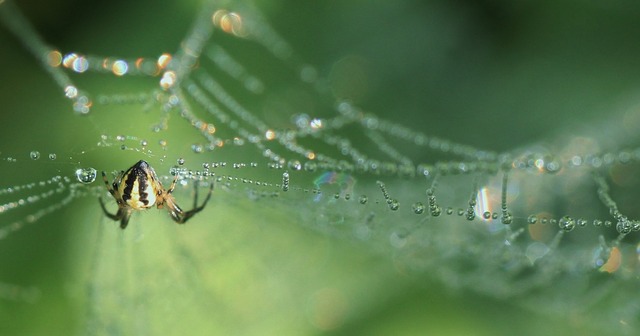
Label: ragno